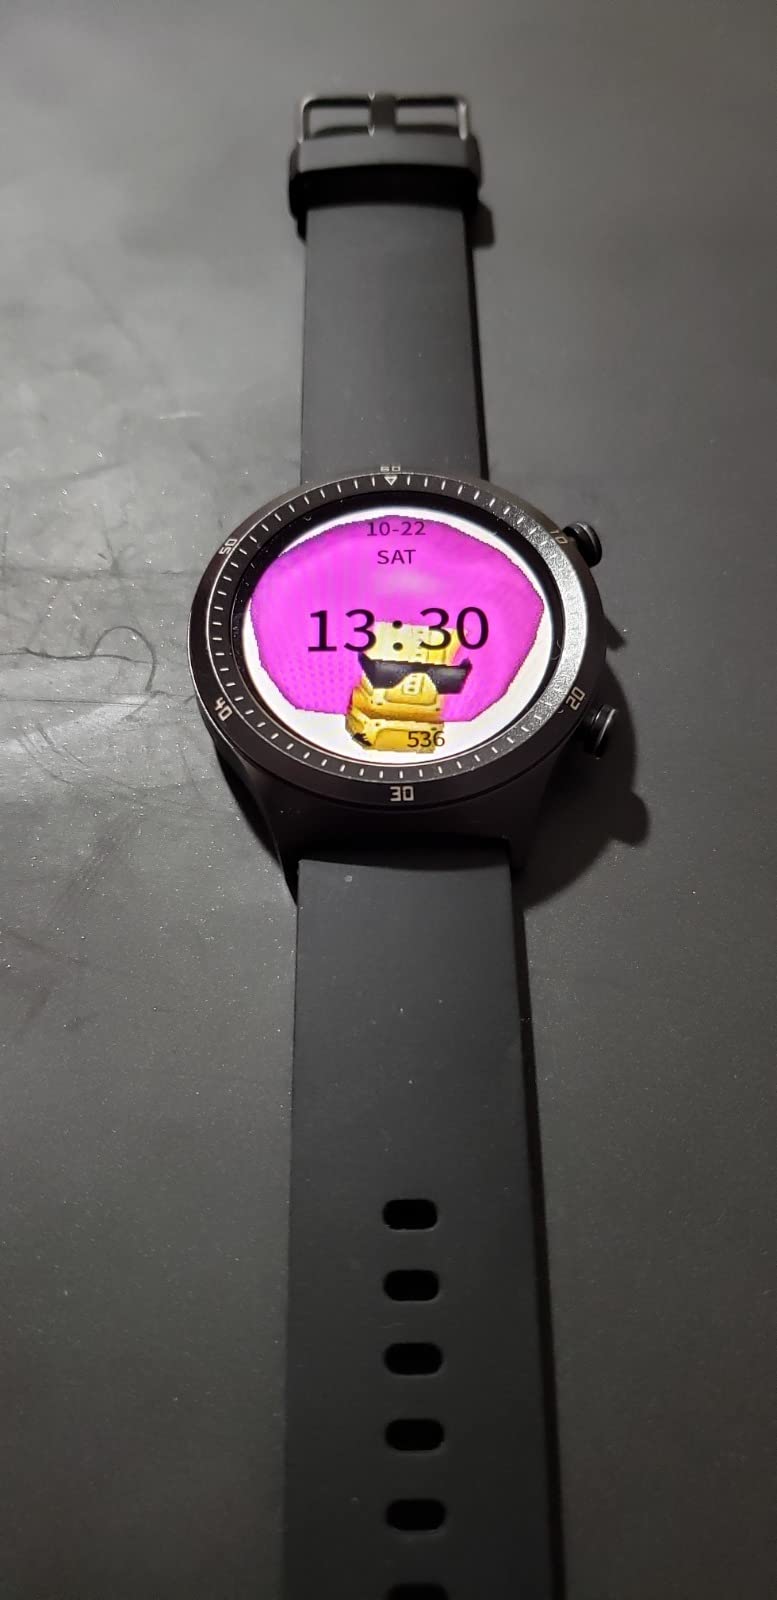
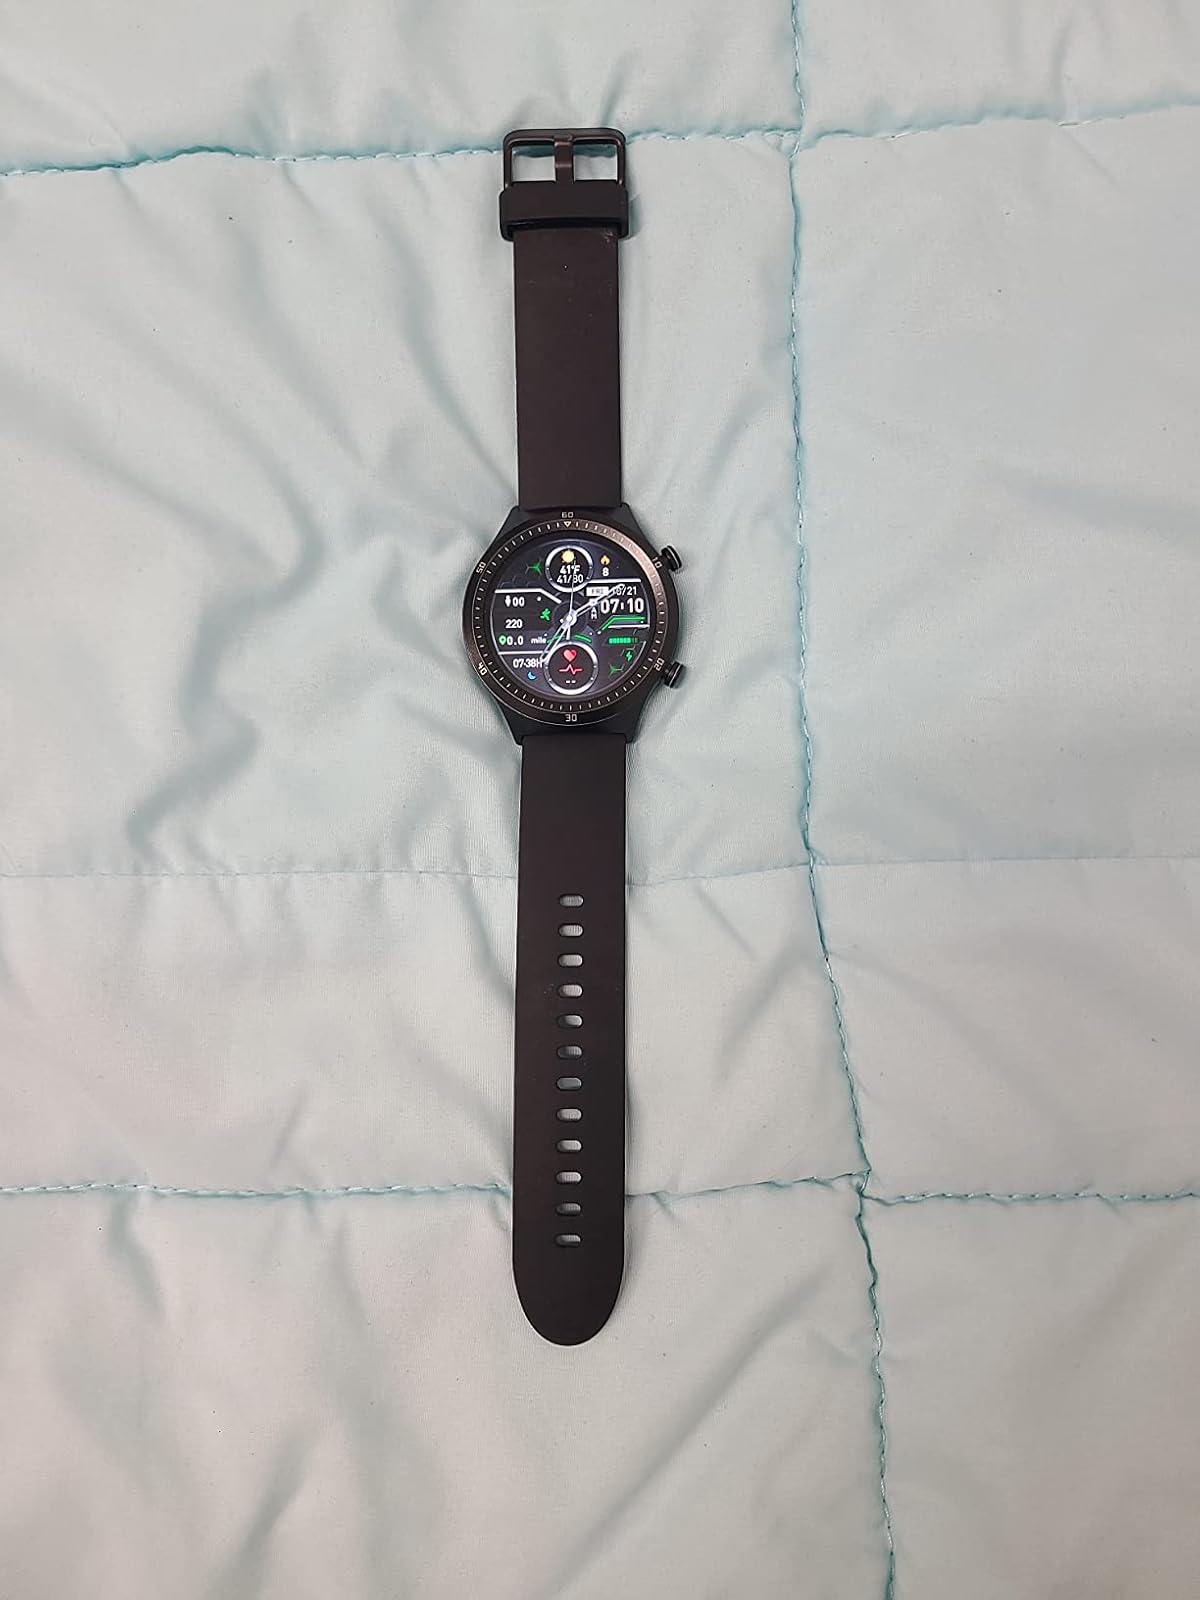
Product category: smartwatch
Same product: yes